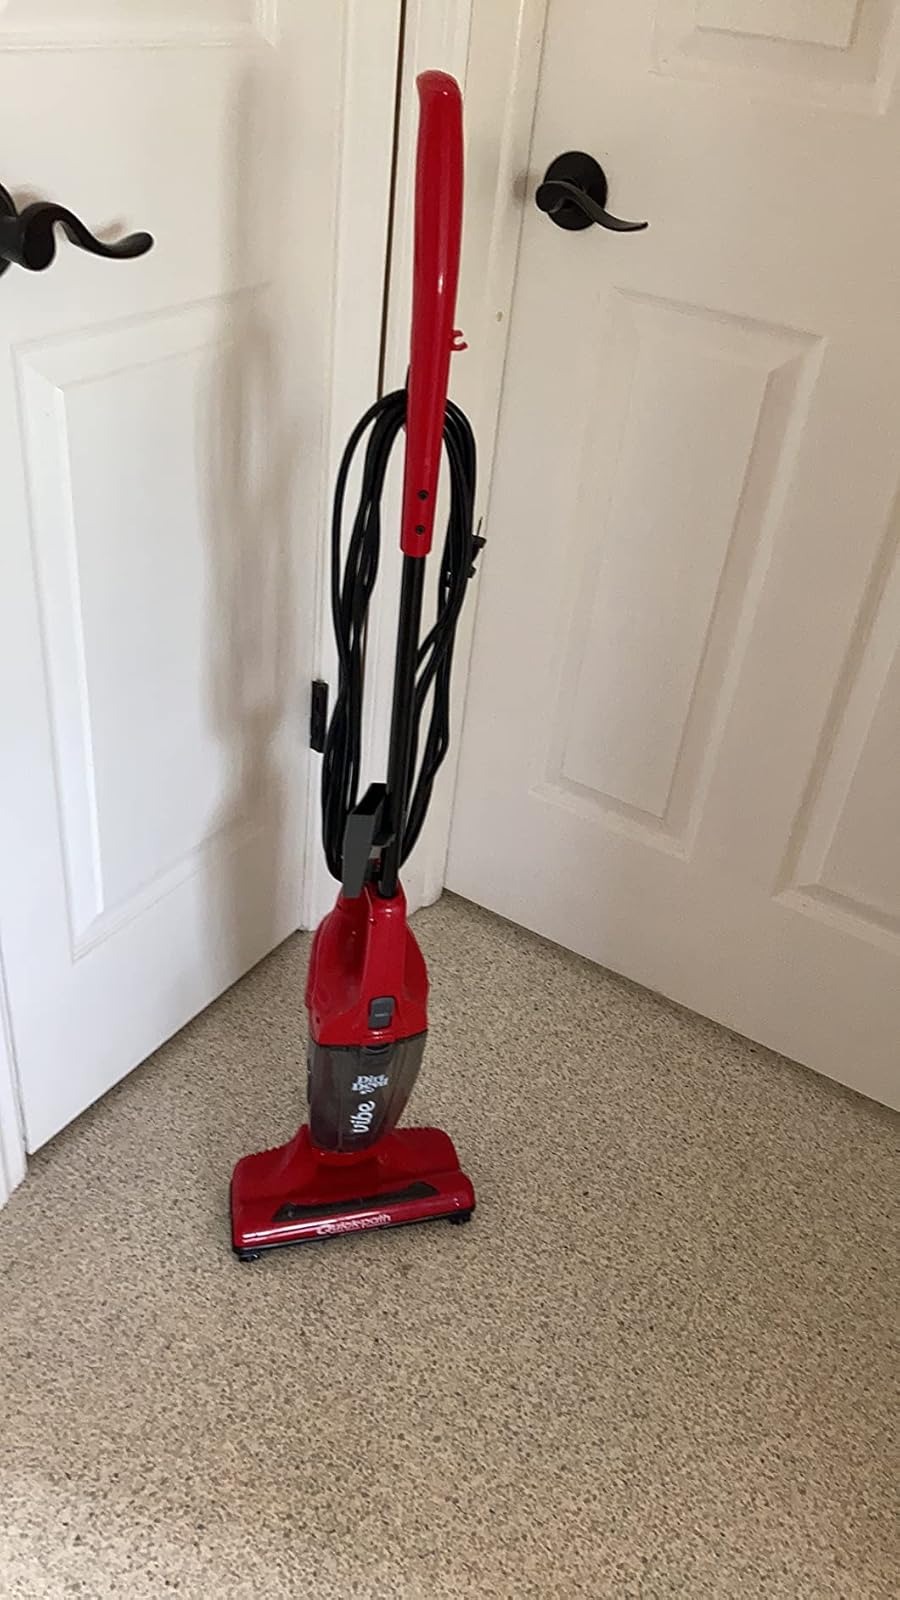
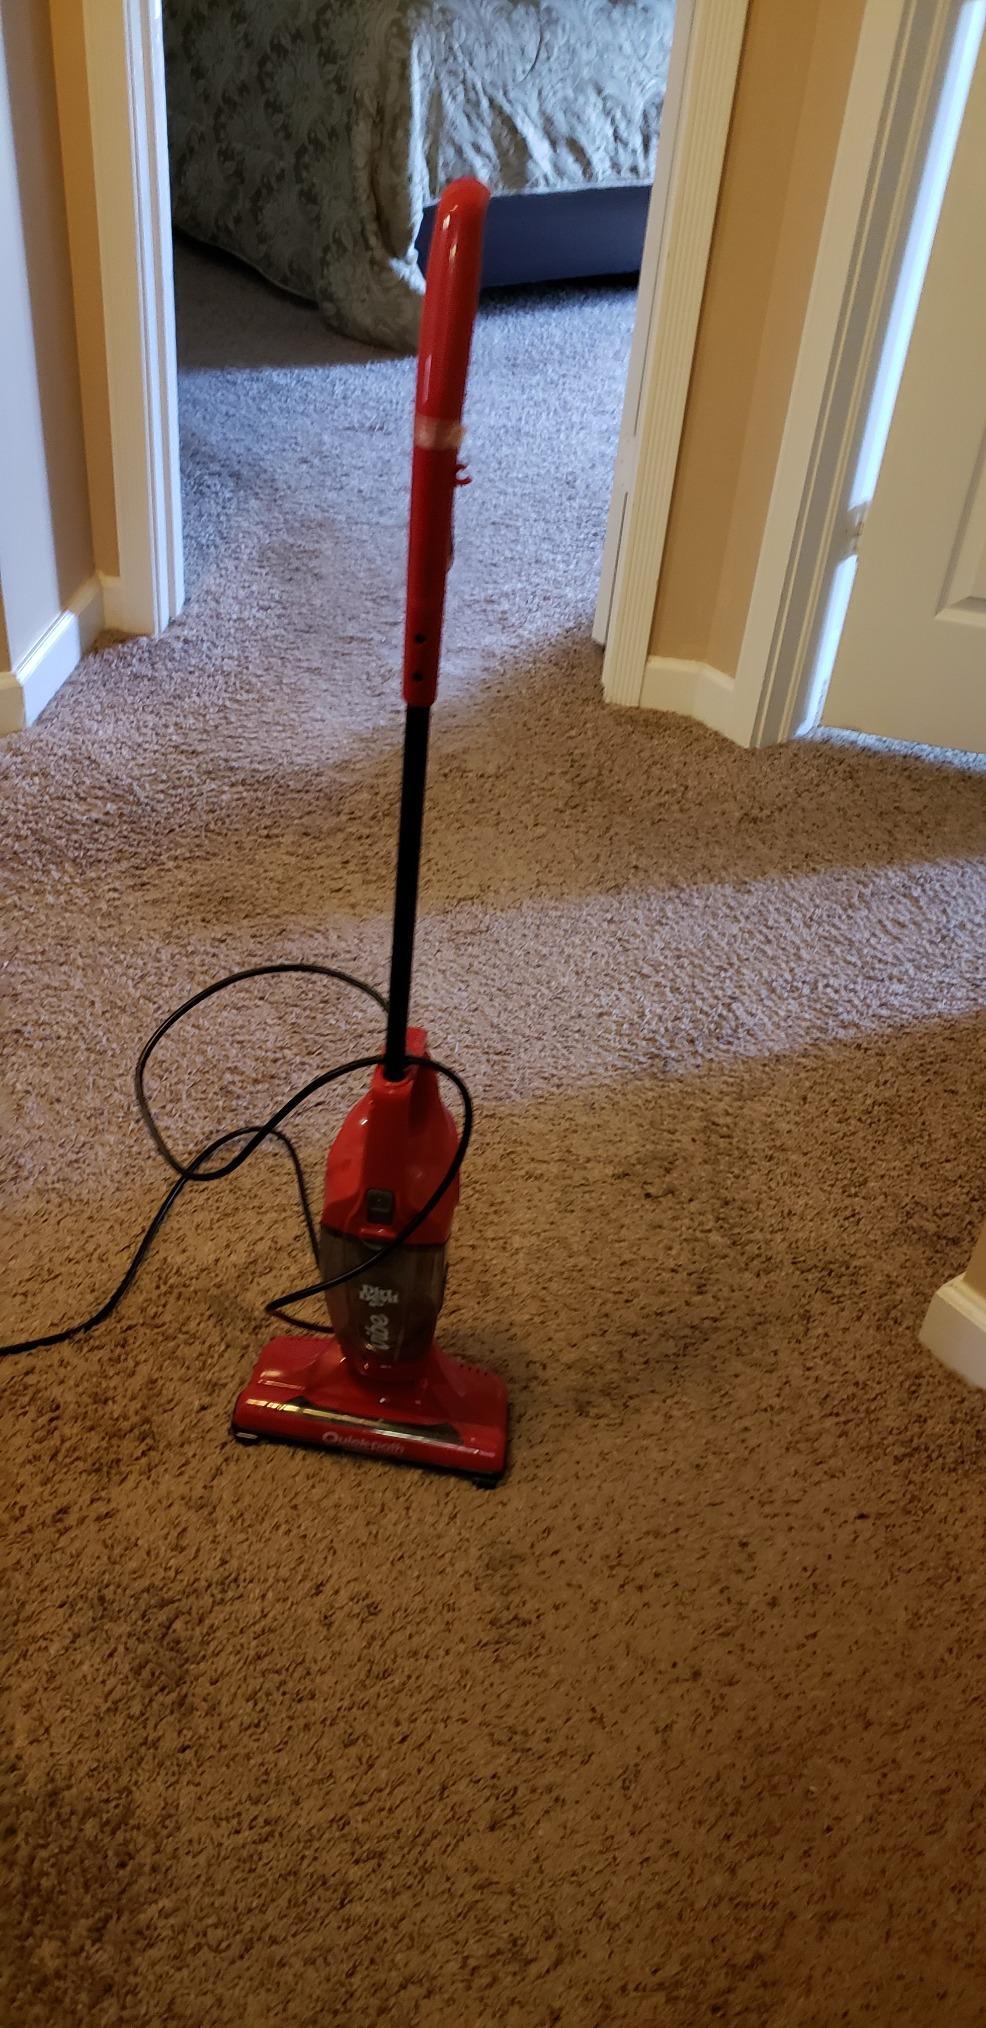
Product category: items_vacuum
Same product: yes